KSWO-TV

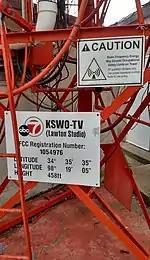
The base of the tower at KSWO-TV's Lawton studios, which sends the signal to the main Grandfield transmitter and also hosts UHF fill-in K31MK-D

On August 10, 2015, Montgomery, Alabama–based Raycom Media announced that it would purchase Drewry's eight television stations for $160 million—a handsome return on company patriarch Ransom Drewry's investment in KSWO radio 74 years earlier. As part of the deal, American Spirit Media would purchase the license of and other assets belonging to KAUZ-TV from Hoak Media. While KSWO and KAUZ would remain jointly operated, the existing joint sales agreement between KSWO and KAUZ would be terminated upon the sale's closure due to an FCC rule implemented that year, which prohibited such agreements by counting the sale of 15% or more of advertising time by one station to a competing junior partner station in the JSA as a duopoly that would not be permitted in the Wichita Falls–Lawton market under the agency's ownership rules. The sale was completed on December 1.